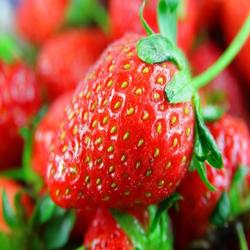
Label: Strawberry